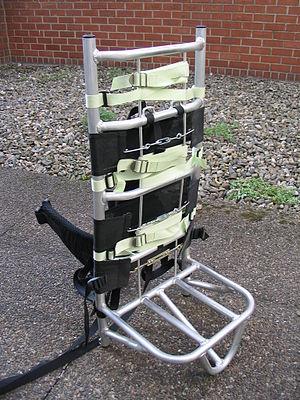
Claie de portage Fjäll Räven (Fire Brigade Frame HB) en aluminium
Une claie de portage est un équipement permettant le transport à dos d'homme de charges lourdes et encombrantes. Elles sont notamment utilisées par les pompiers, les militaires et les montagnards.